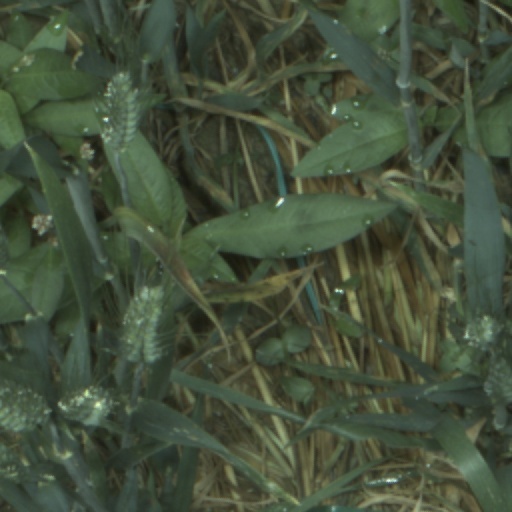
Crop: wheat